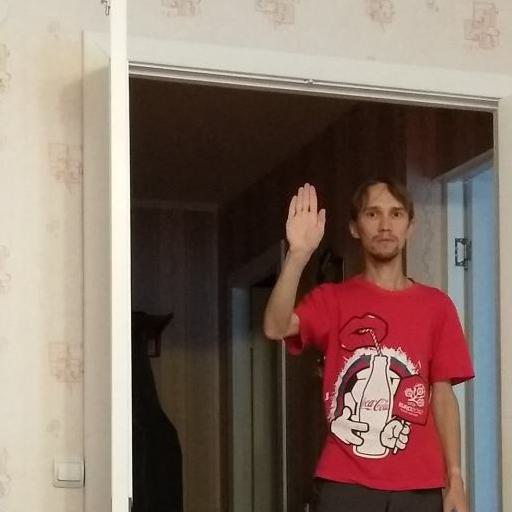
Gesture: stop